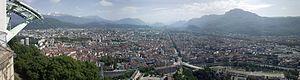
Bastille à droite du téléphérique